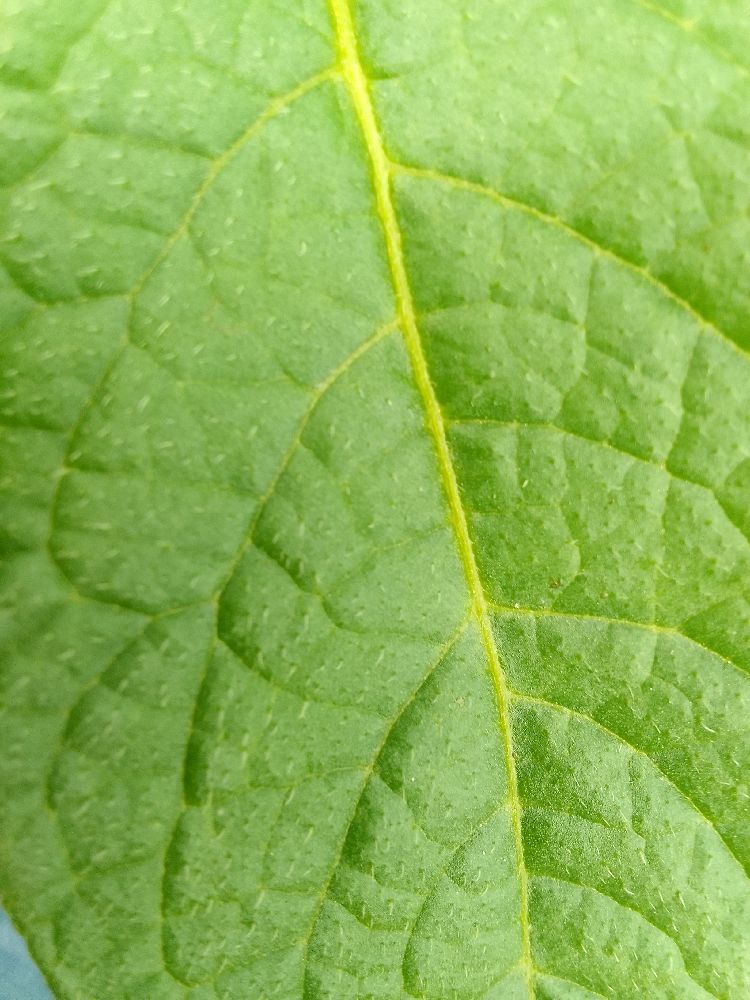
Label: Healthy